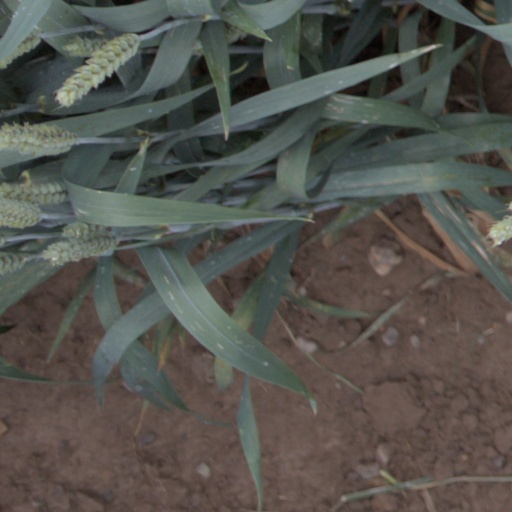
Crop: wheat